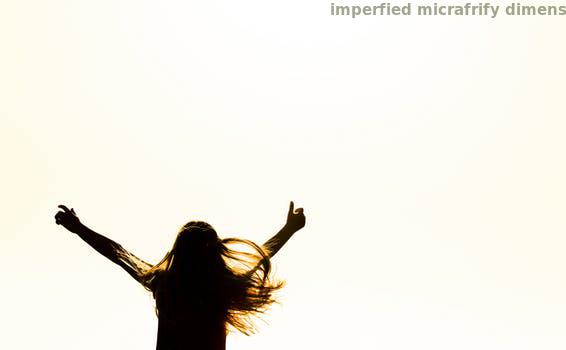
Label: Watermark